Greece in the Eurovision Song Contest 2022

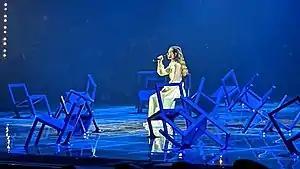
Tenfjord performing seated on the Eurovision stage surrounded by broken chairs

Tenfjord took part in technical rehearsals on 1 and 4 May, followed by dress rehearsals on 9 and 10 May 2022. This included the jury show on 9 May where the professional juries of each country watched and voted on the competing entries. Fokas Evangelinos was the stage director for the performance, having served in that role last year for Greece as well. The Greek performance featured Tenfjord wearing a silvery-white sheer high-necked gown designed by Celia Kritharioti; she was surrounded blue LED lighting and scattered broken chairs that melted into the stage, representing loss and absence. Speaking about his staging strategy, Evangelinos told ERT that Tenfjord's solo appearance and simple presentation emphasises "three elements: the absence, the toll and the grief of a separation". At the end of the semi-final, Greece was announced as having finished in the top 10, subsequently qualifying for the final. This marked the third consecutive qualification to the final for Greece. It was later revealed that "Die Together" placed third in the semi-final, receiving a total of 211 points: 60 points from the televoting and 151 points from the juries.